Nashville Tigers

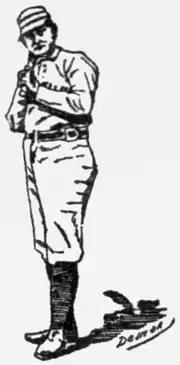
Billy O'Brien was one of numerous players lost to injury during the season.

To compensate for these losses, Sullivan added catcher Daniel Boland (June 5), pitcher Jack Keenan (June 7), shortstop Mart McQuaid (June 10), shortstop Leiter (June 14), pitcher Bully Turner (June 16), outfielder Billy York (June 20), pitcher Con Lucid (June 26), first baseman Charlie Newman (June 27), outfielders Pat Ready and Laird (June 30), and outfielders Hughes and Sowders (July 4). Sullivan even played himself in right field and pitched a few games beginning on June 20.